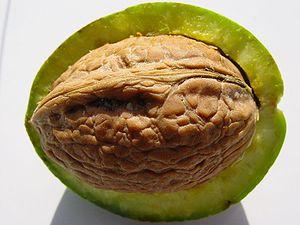
En botanique, une drupe est un fruit charnu à noyau, comme la cerise, l'abricot ou l'olive. Il est issu d'un pistil à carpelle unique, du type « infère » non adhérent. Dans le cas de fleurs à plusieurs carpelles libres, on obtient un fruit composé ou polydrupe, telle la mûre de la ronce.
La noix est un fruit comestible à coque. Elle est produite par les noyers, arbres du genre Juglans L., de la famille des Juglandacées. La forme commercialisée la plus importante des régions tempérées provient de la culture du noyer commun. Cet arbre, qui était présent à l'origine dans les régions montagneuses en milieu tempéré sur le continent eurasiatique, est maintenant largement cultivé dans le monde. Le présent article concerne la noix commune, c’est-à-dire le fruit du noyer commun.